Islamic views on slavery

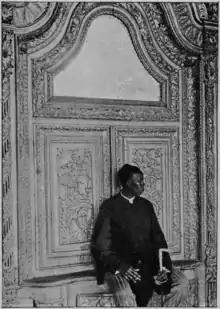
Chief Eunuch of Abdul Hamid II (1912)

In the instance of illness it would be required for the slave to be looked after. Manumission is considered a meritorious act. Based on the Quranic verse (24:33), Islamic law permits a slave to ransom himself upon consent of his master through a contract known as "mukataba". Azizah Y. al-Hibri, a professor of Law specializing in Islamic jurisprudence, states that both the Quran and Hadith are repeatedly exhorting Muslims to treat their slaves well and that Muhammad showed this both in action and in words. Levy concurs, adding that "cruelty to them was forbidden." Al-Hibri quotes the famous last speech of Muhammad and other hadiths emphasizing that all believers, whether free or enslaved, are siblings. Lewis explains, "the humanitarian tendency of the Quran and the early caliphs in the Islamic empire, was to some extent counteracted by other influences," notably the practice of various conquered people and countries Muslims encountered, especially in provinces previously under Roman law. In spite of this, Lewis also states, "Islamic practice still represented a vast improvement on that inherited from antiquity, from Rome, and from Byzantium." Murray Gordon writes: "It was not surprising that Muhammad, who accepted the existing socio-political order, looked upon slavery as part of the natural order of things. His approach to what was already an age-old institution was reformist and not revolutionary. The Prophet had not in mind to bring about the abolition of slavery. Rather, his purpose was to improve the conditions of slaves by correcting abuses and appealing to the conscience of his followers to treat them humanely. The adoption of slaves as members of the family was common, according to Levy. If a slave was born and brought up in the master's household he was never sold, except in exceptional circumstances.